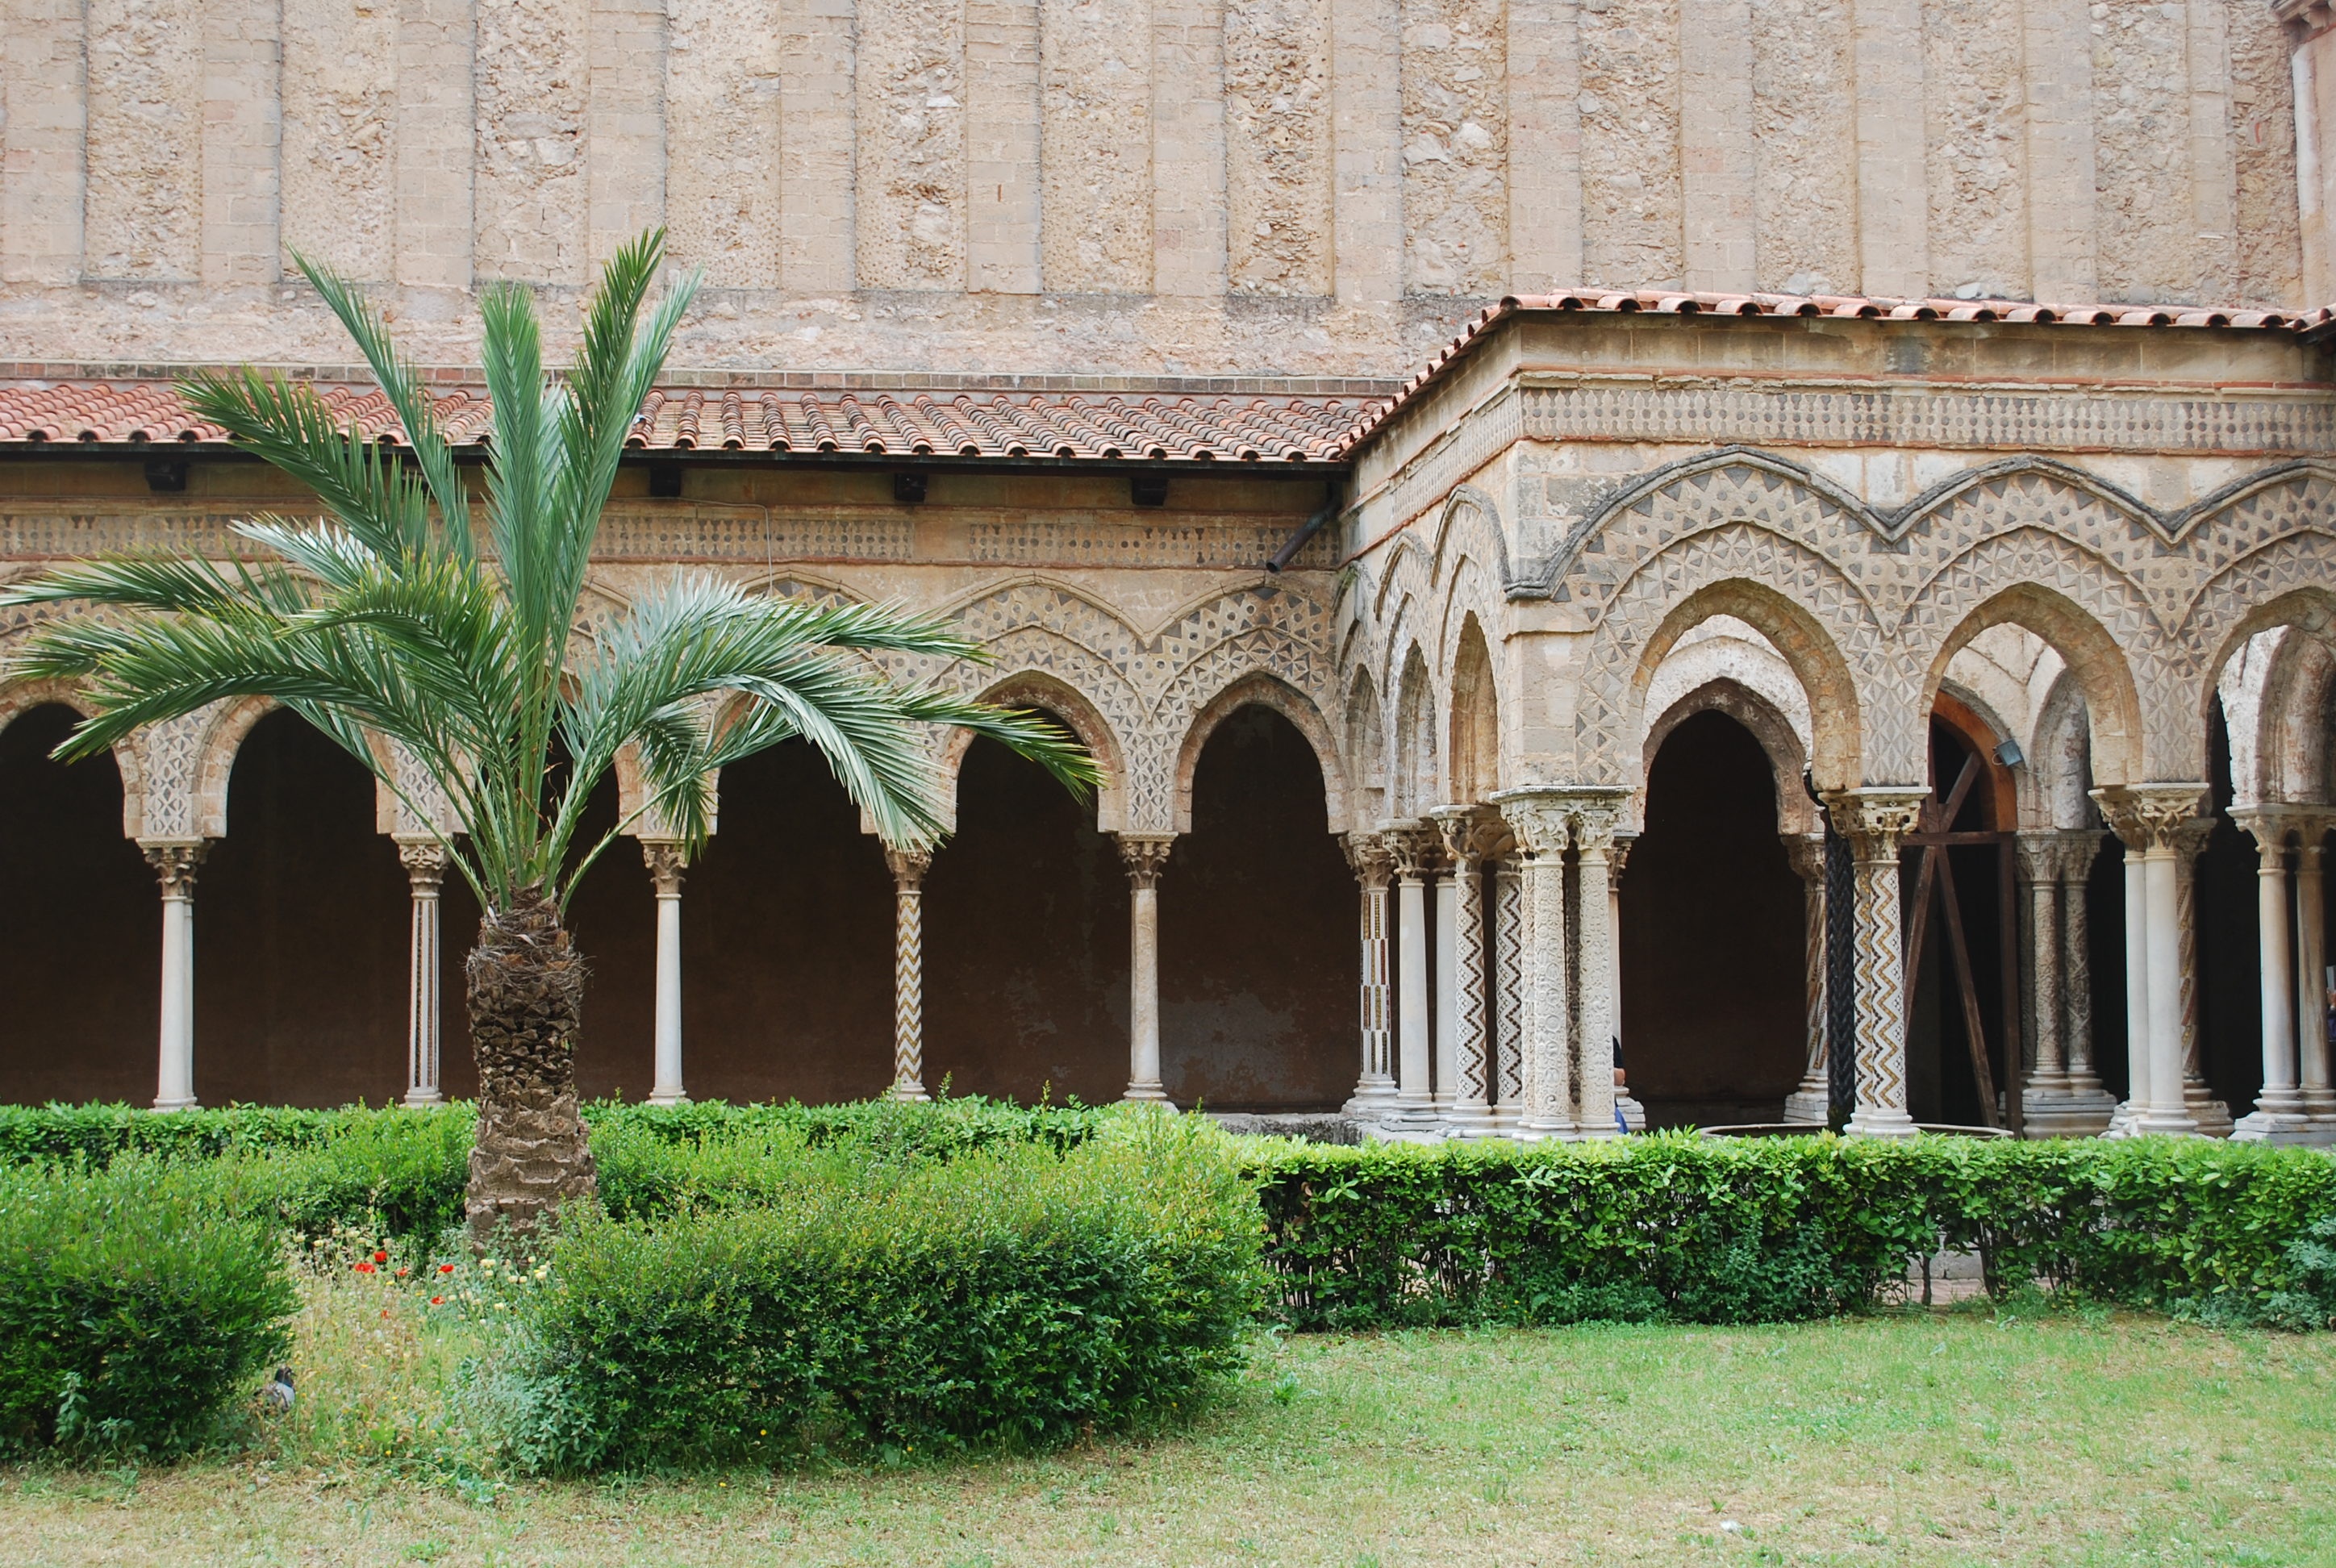
architecture, mansion, palm tree, building, palace, arch, palm, facade, cathedral, garden, place of worship, outdoors, medieval, courtyard, arches, monastery, pillars, estate, hacienda, ancient history